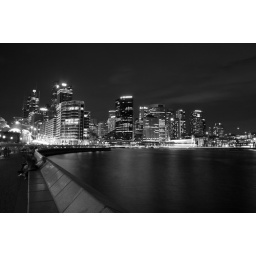
Sydney harbour at night in black &amp;amp; white